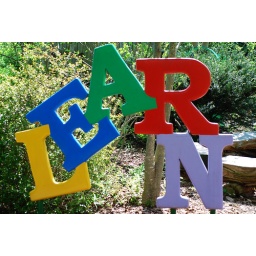
A colorful sign displayed in the Children's Garden.